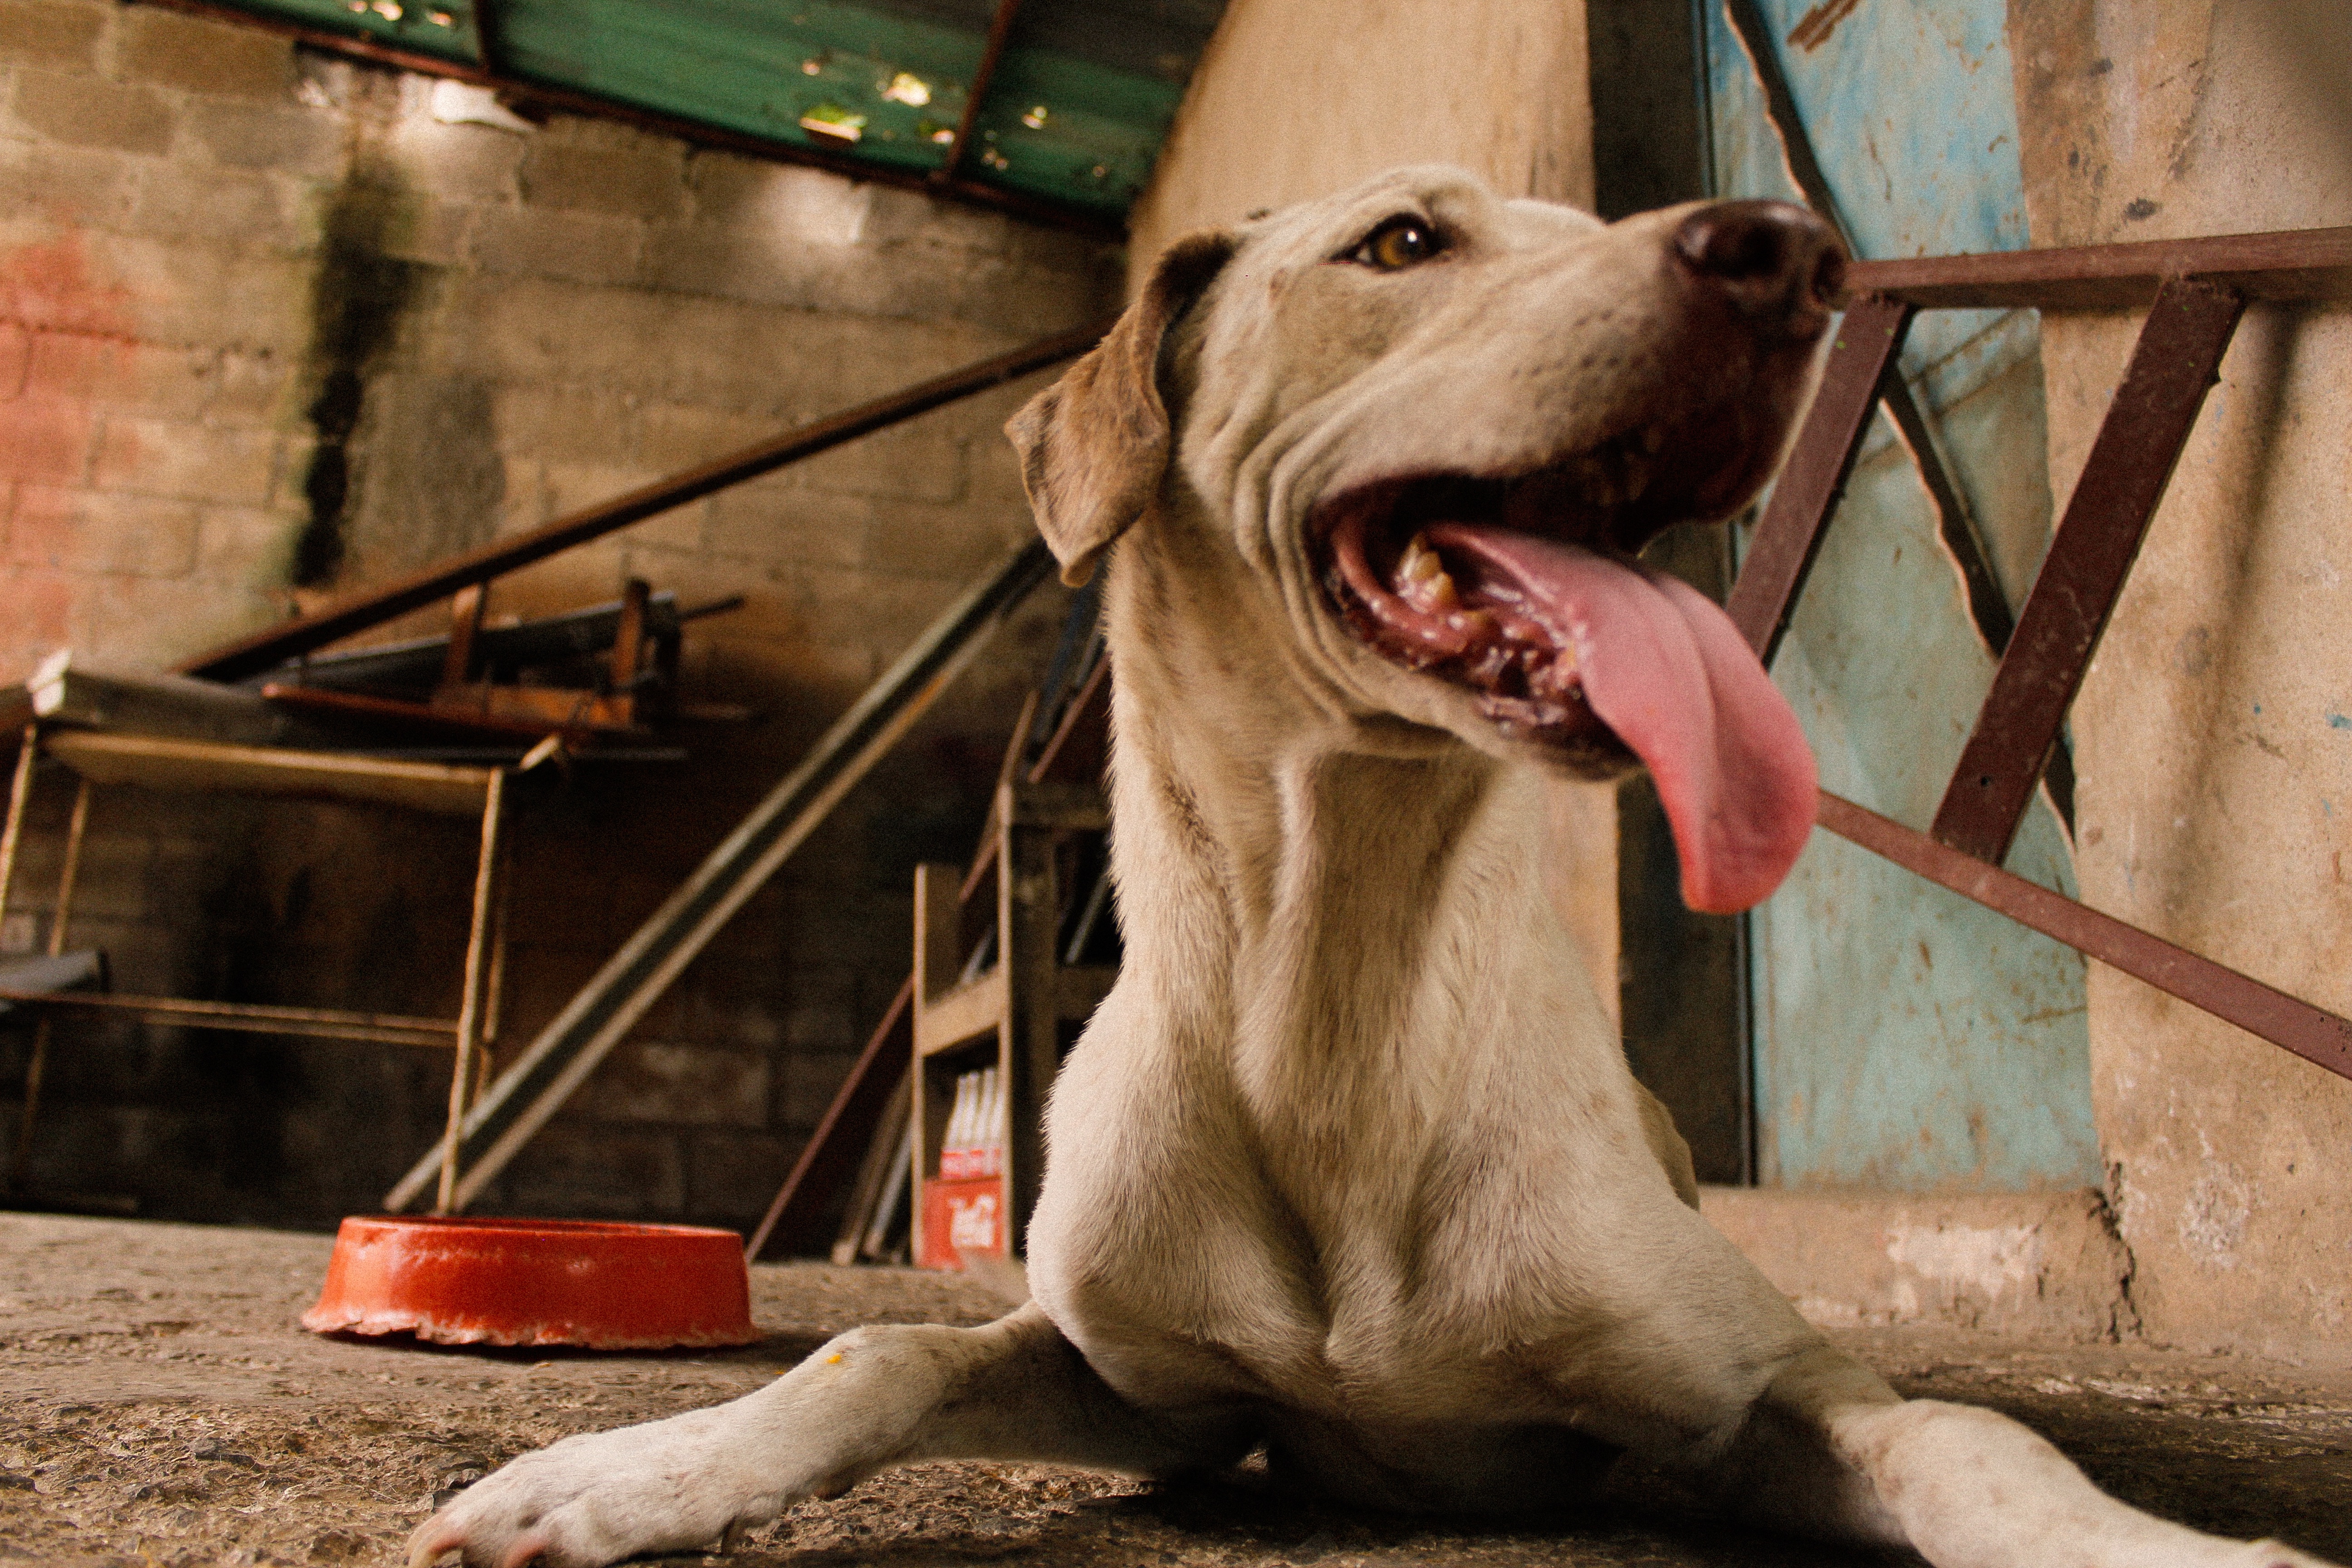
dog, mammal, weimaraner, labrador retriever, street dog, dog like mammal